Normanhurst Boys High School

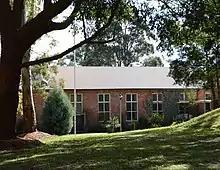
Normanhurst Boys High School

Normanhurst Boys High School is a member of the North West Metropolitan Sports Association. The sporting year is divided into two seasons, summer and winter, and boys are able to select sports they wish to play throughout the semester. All boys must play sports until Year 11, and are encouraged to play grade sport, representing the school in inter-school competitions. Sports offered include: